Croft and Yarpole

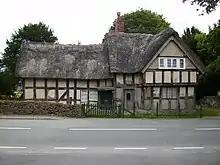
The Knoll cottage at Bircher

A further National Trust property is Bircher Common, adjacent to the east from Croft Castle. The common contains a sunken rectangular earthwork of possible prehistoric to Roman origin, by and of depth. At the south-west edge of Bircher Common is the Grade II Croft Lodge, of two-storeys with attic, dating to the early 19th-century house with 20th-century alterations, and east from the common the Grade II timber framed and two storey Woodend Farmhouse dating to the 17th century with 18th- and mid-19th-century changes. To the south of Bircher Common on the B4362 at Cock Gate crossroads is Cock Gate Farmhouse and Cock Gate Cottage, both Grade II listed. The two-storey with attic farmhouse dates to the late 18th century with later repairs; the two storey cottage 17th century of timber framing with brick infill. Facing Bircher Common at its south is Highwood House and landscaped park.